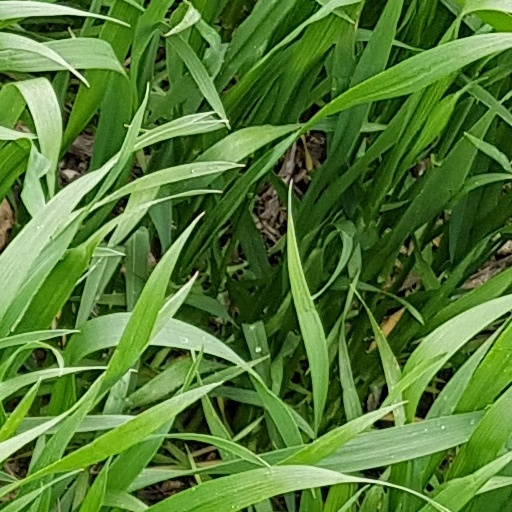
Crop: wheat